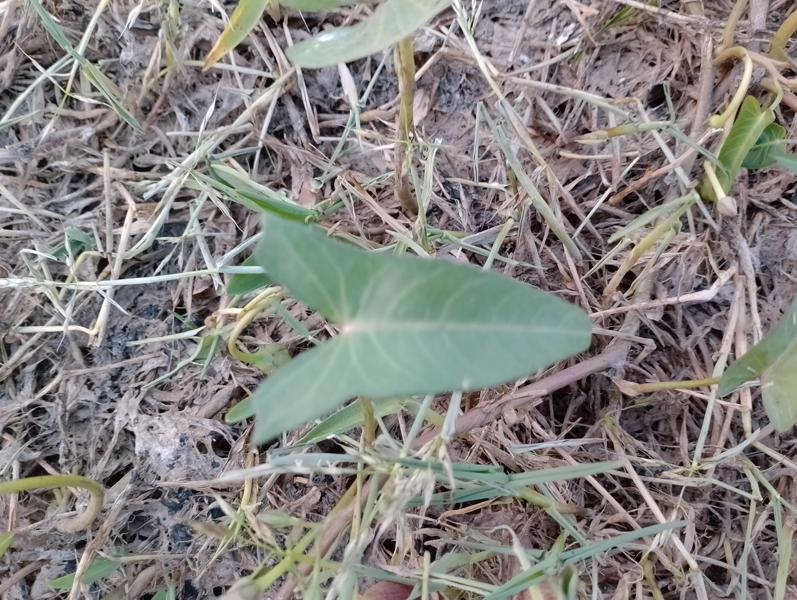
Weed species: Ipomoea aquatic